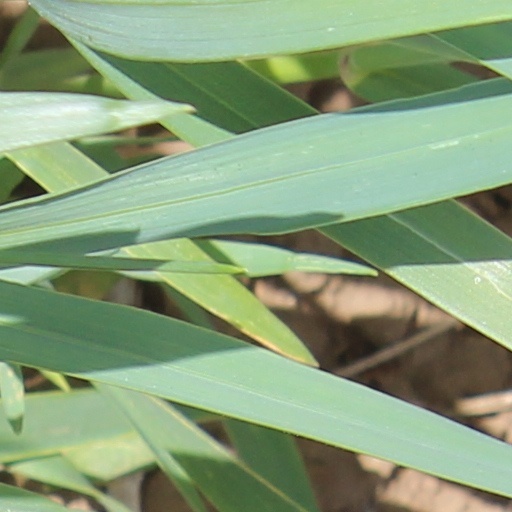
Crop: wheat